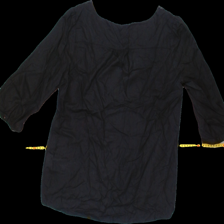
View: back
Type: Blouse
Category: Ladies
Brand: Vero moda
Colors: Black
Material: 100% Viscose
Pattern: Plain
Cut: Regular
Size: M
Season: All
Trend: No trend
Stains: No
Price range: <50
Recommended usage: Export